1896 Baltimore Orioles season

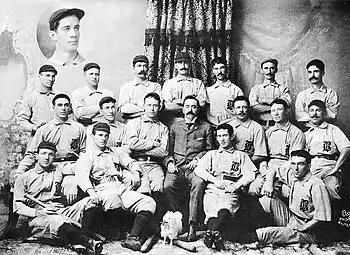
1896 Baltimore Orioles

"Note: Pos = Position; G = Games played; AB = At bats; H = Hits; Avg. = Batting average; HR = Home runs; RBI = Runs batted in"